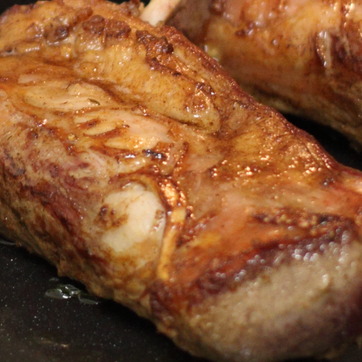
Material: food